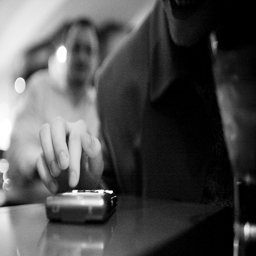
A man sitting at a table using a smart phone.
Someone is sitting at a table screening a phone call on his cellphone.
A blurry image wherein a man is touching his phone.
A person pressing a button on a cellphone resting on a table.
two people and one is typing into a cellphone